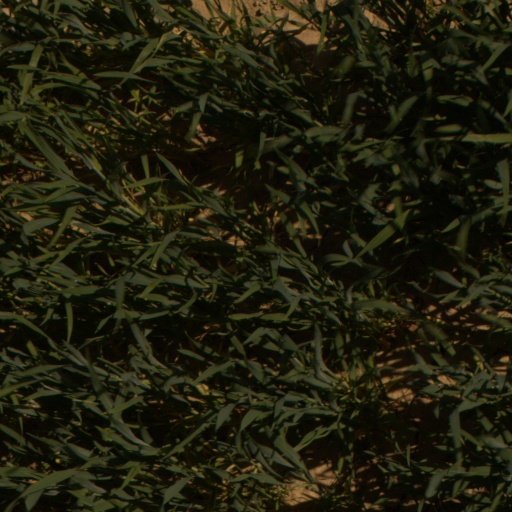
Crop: wheat